James E. Berry House

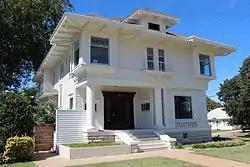

The James E. Berry Berry House was constructed in 1908. It is significant both because of its association with James E. Berry, Lieutenant Governor of Oklahoma from 1935 to 1955, but also because of its unique architectural style, described as “vaguely Italianate with a Midwestern feeling.”